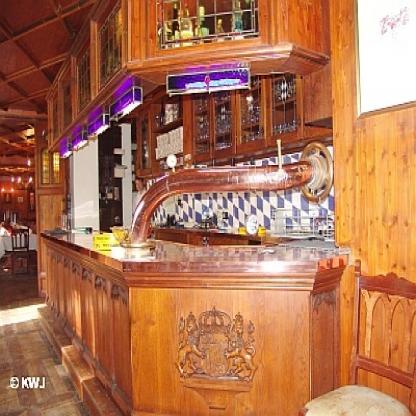
Scene: Indoor